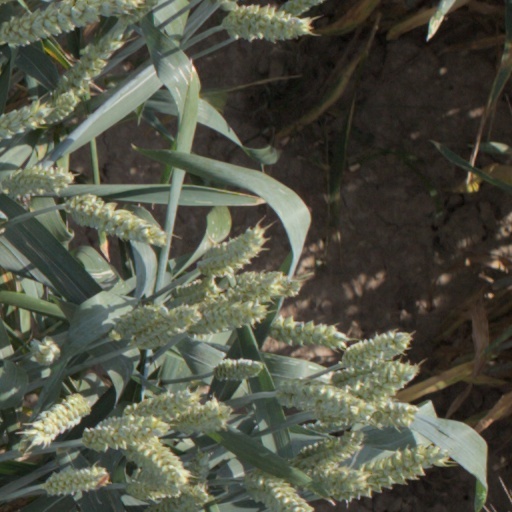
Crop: wheat